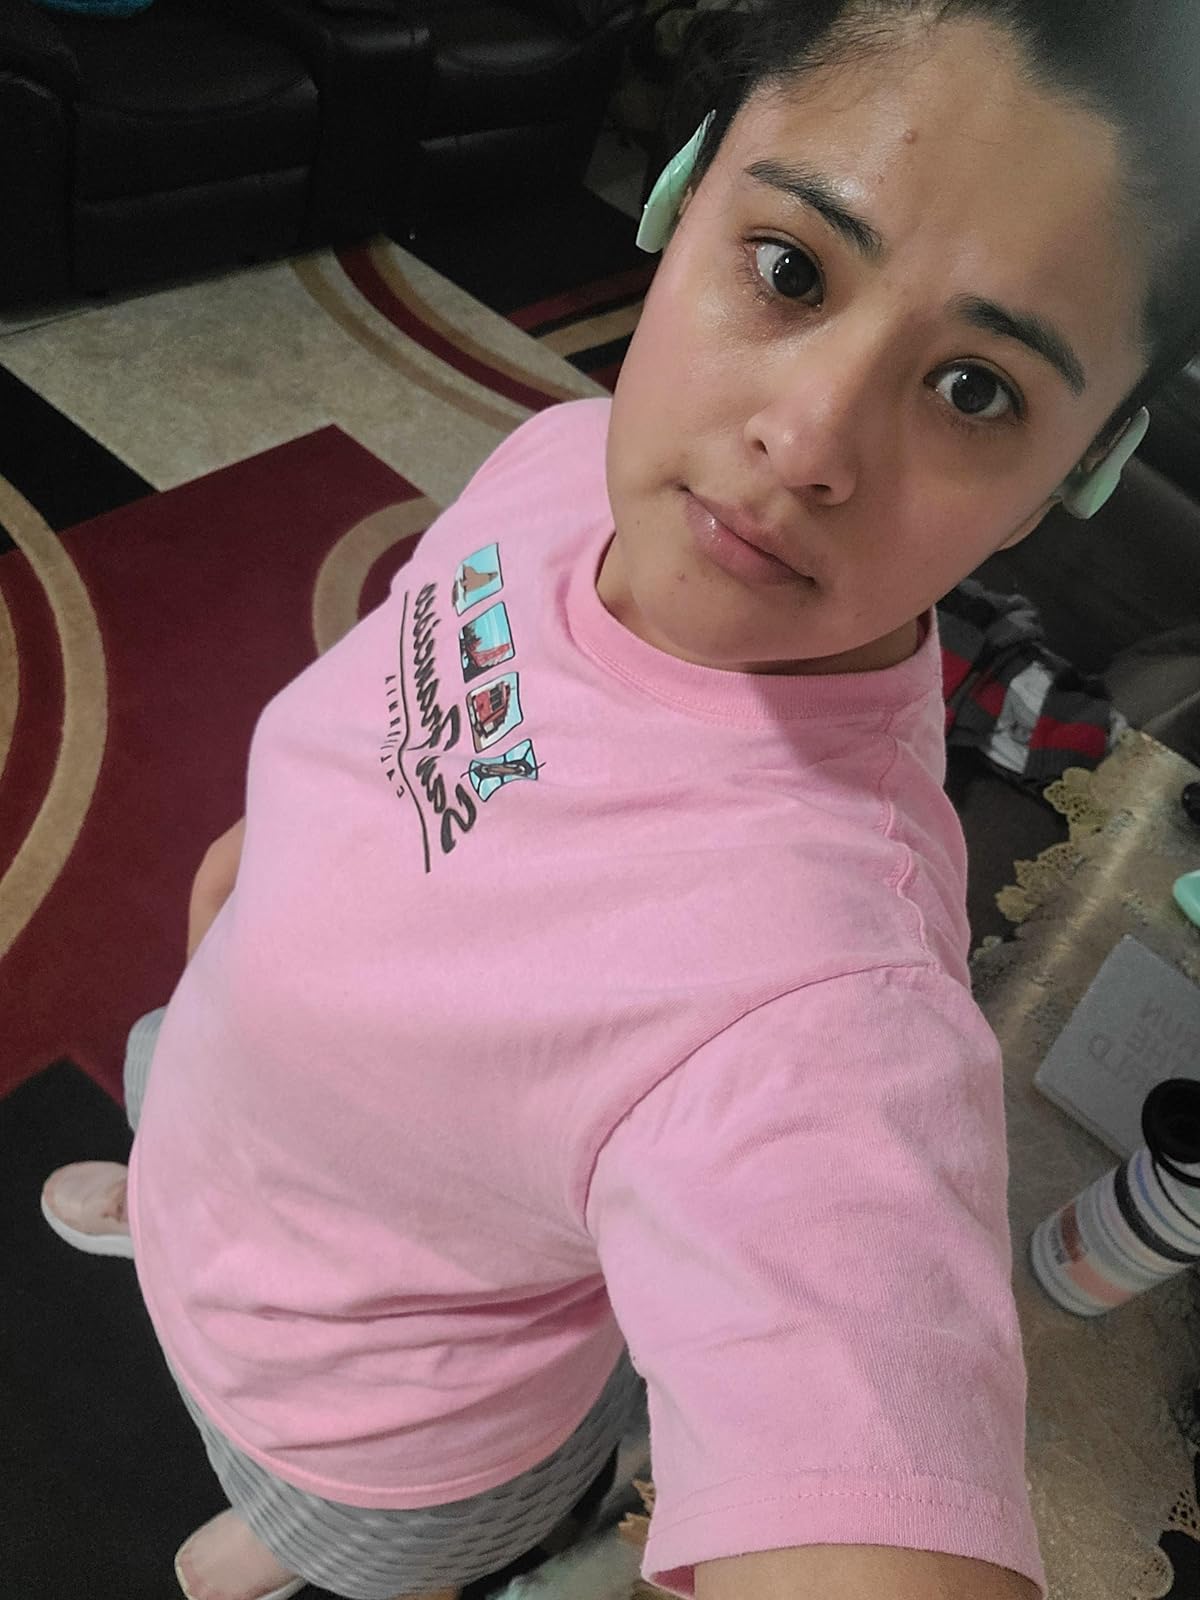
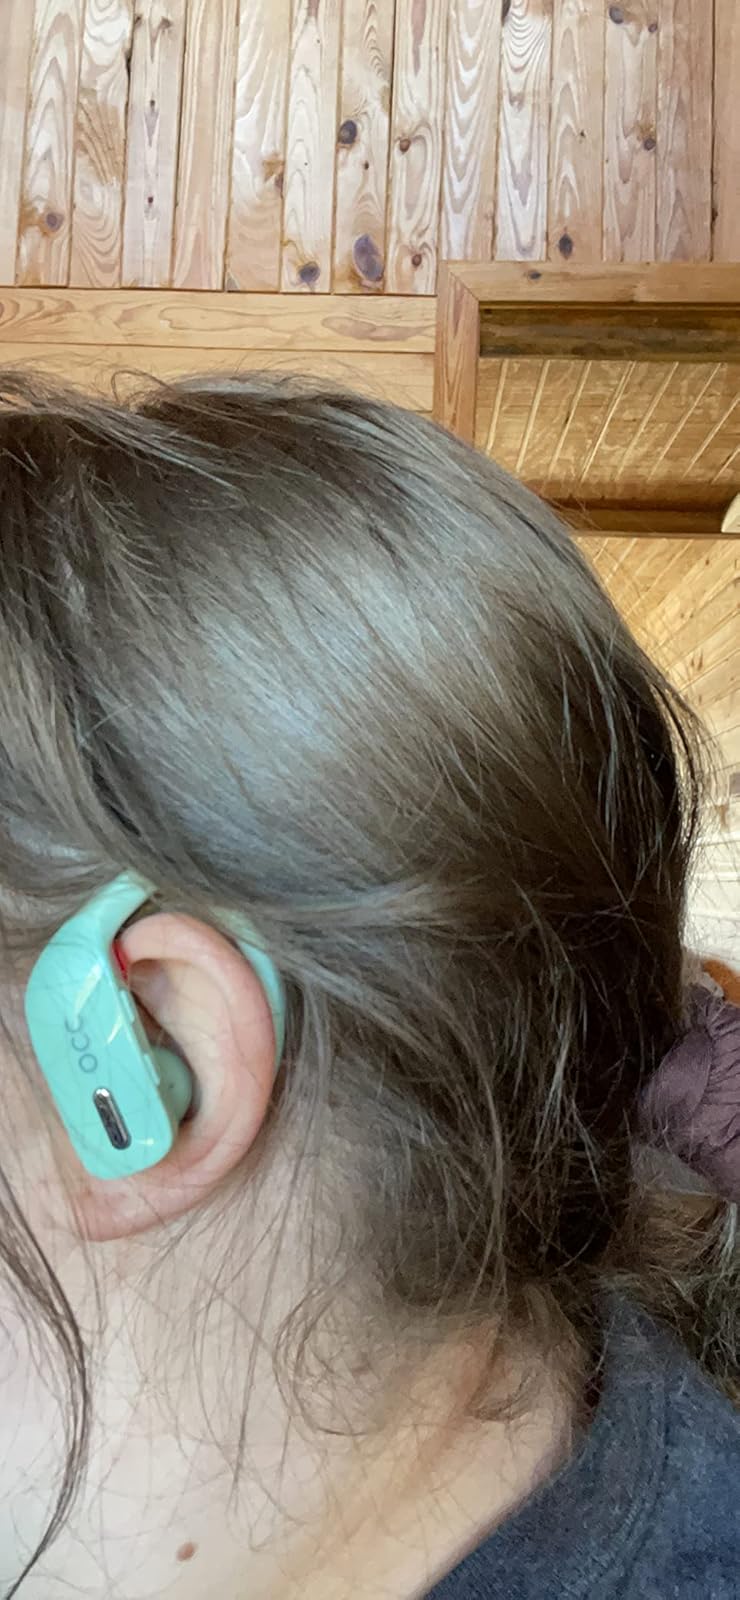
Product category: earbuds
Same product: yes